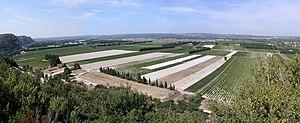
Le parcellaire vu depuis ""la Montagne"". Les champs ont été mis en culture après l'assèchement de l'étang de Pujaut, Gard, France."
Pujaut est une commune française située dans le département du Gard, en région Occitanie. Elle fait partie du Grand Avignon.